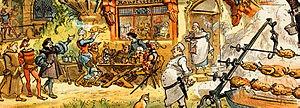
Poulardes farcies aux truffes en Lorraine, gravure du milieu du XIXe s
La cuisine lorraine est la cuisine traditionnelle pratiquée dans la région Lorraine dans le nord-est de la France.